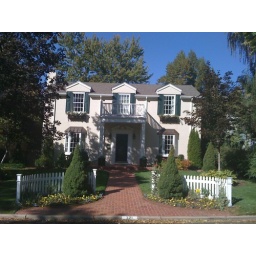
Note wall dormers and walk framed by picket fence